Thomas Jefferson

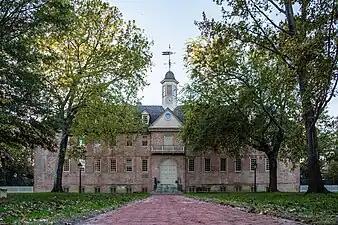
The Wren Building at the College of William & Mary in Williamsburg, where Jefferson studied in 1761 and 1762

Jefferson was born on April 13, 1743 (April 2, 1743, Old Style, Julian calendar), at the family's Shadwell Plantation in the Colony of Virginia, then one of the Thirteen Colonies of British America. He was the third of ten children. His father, Peter Jefferson, was a planter and surveyor; his mother was Jane Randolph. Peter Jefferson moved his family to Tuckahoe Plantation in 1745 following the death of William Randolph III, the plantation's owner and Jefferson's friend, who in his will had named Peter guardian of Randolph's children. The Jeffersons returned to Shadwell before October 1753.